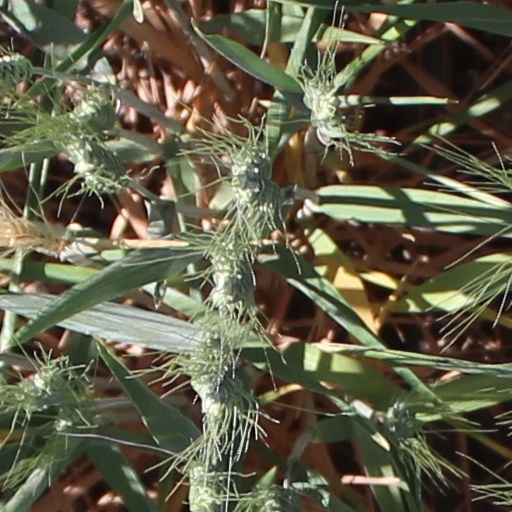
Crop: wheat